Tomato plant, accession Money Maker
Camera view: tilt-top (135 deg); turntable rotation: 0 degrees
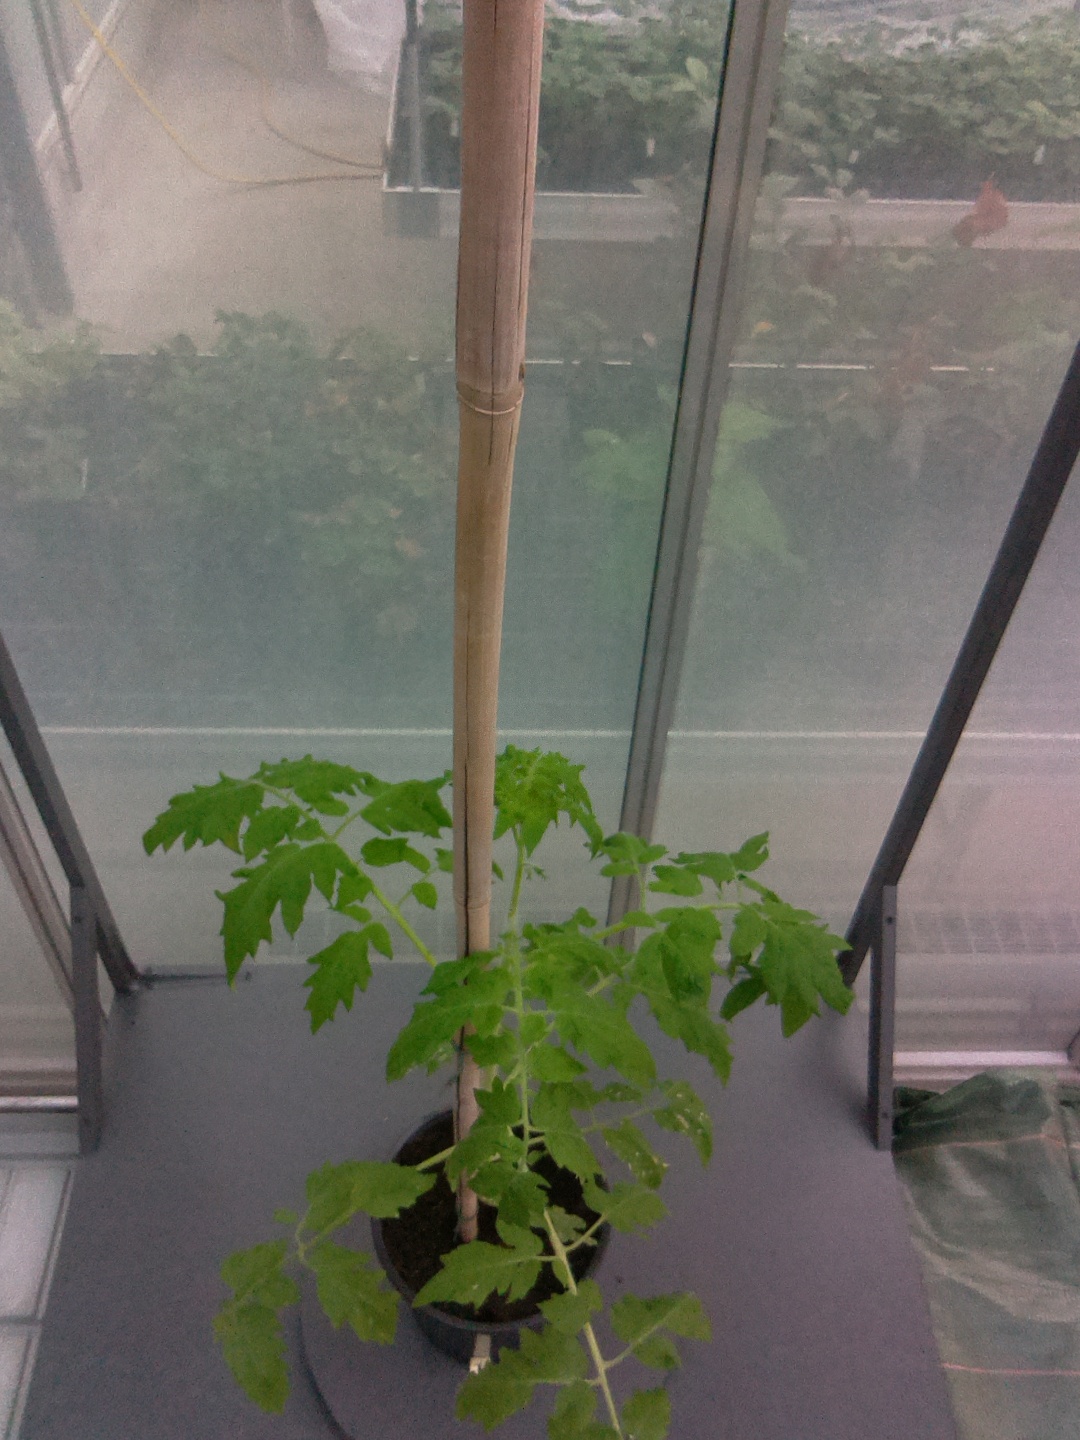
BBCH growth stage 53: 3 inflorescences visible